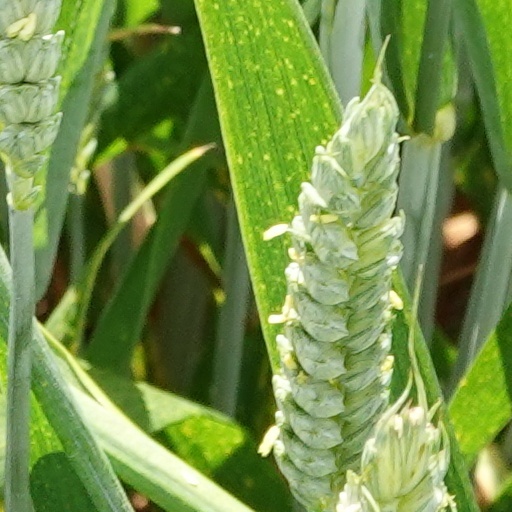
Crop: wheat